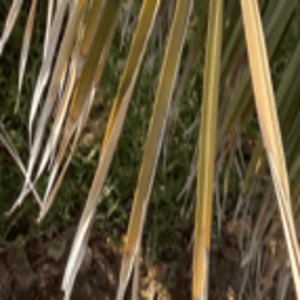
Label: Rachis Blight